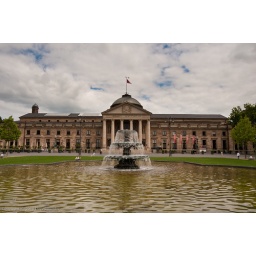
The nicest building in Wiesbaden is probably the Kurhaus.  Tragically it's a casino now, but it's still pretty.Wiesbaden, Germany.